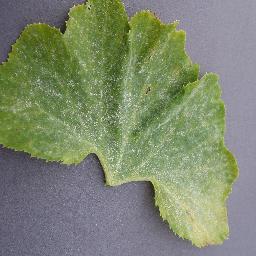
Label: Squash___Powdery_mildew